Billy Reid (fashion designer)

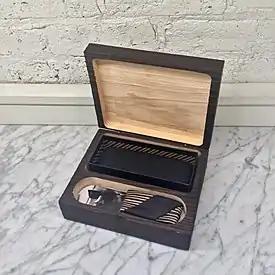
Yakisugi treated wood is used in the boxes for the "William" and "Jeanne" sunglasses

Actor Daniel Craig purchased the Bond peacoat at the Billy Reid Nashville store while shopping with a member of Kings of Leon, and a few years later requested it for wardrobing in the 2012 Bond film "Skyfall"; this exposed the brand to a wider audience and resulted in e-commerce purchases of the coat in 25 countries. The coat was named after Bond Street, the location of the brand's flagship store in New York City. In "Spectre", actor Ben Whishaw as Q wore the Billy Reid Astor Coat. Mike Faist, John T. Edge, Ethan Hawke, Idris Elba, and filmmaker Jordan Walker-Pearlman are also fans of the brand. Ryan Gosling wore a Billy Reid topcoat in London while promoting "Blade Runner 2049".